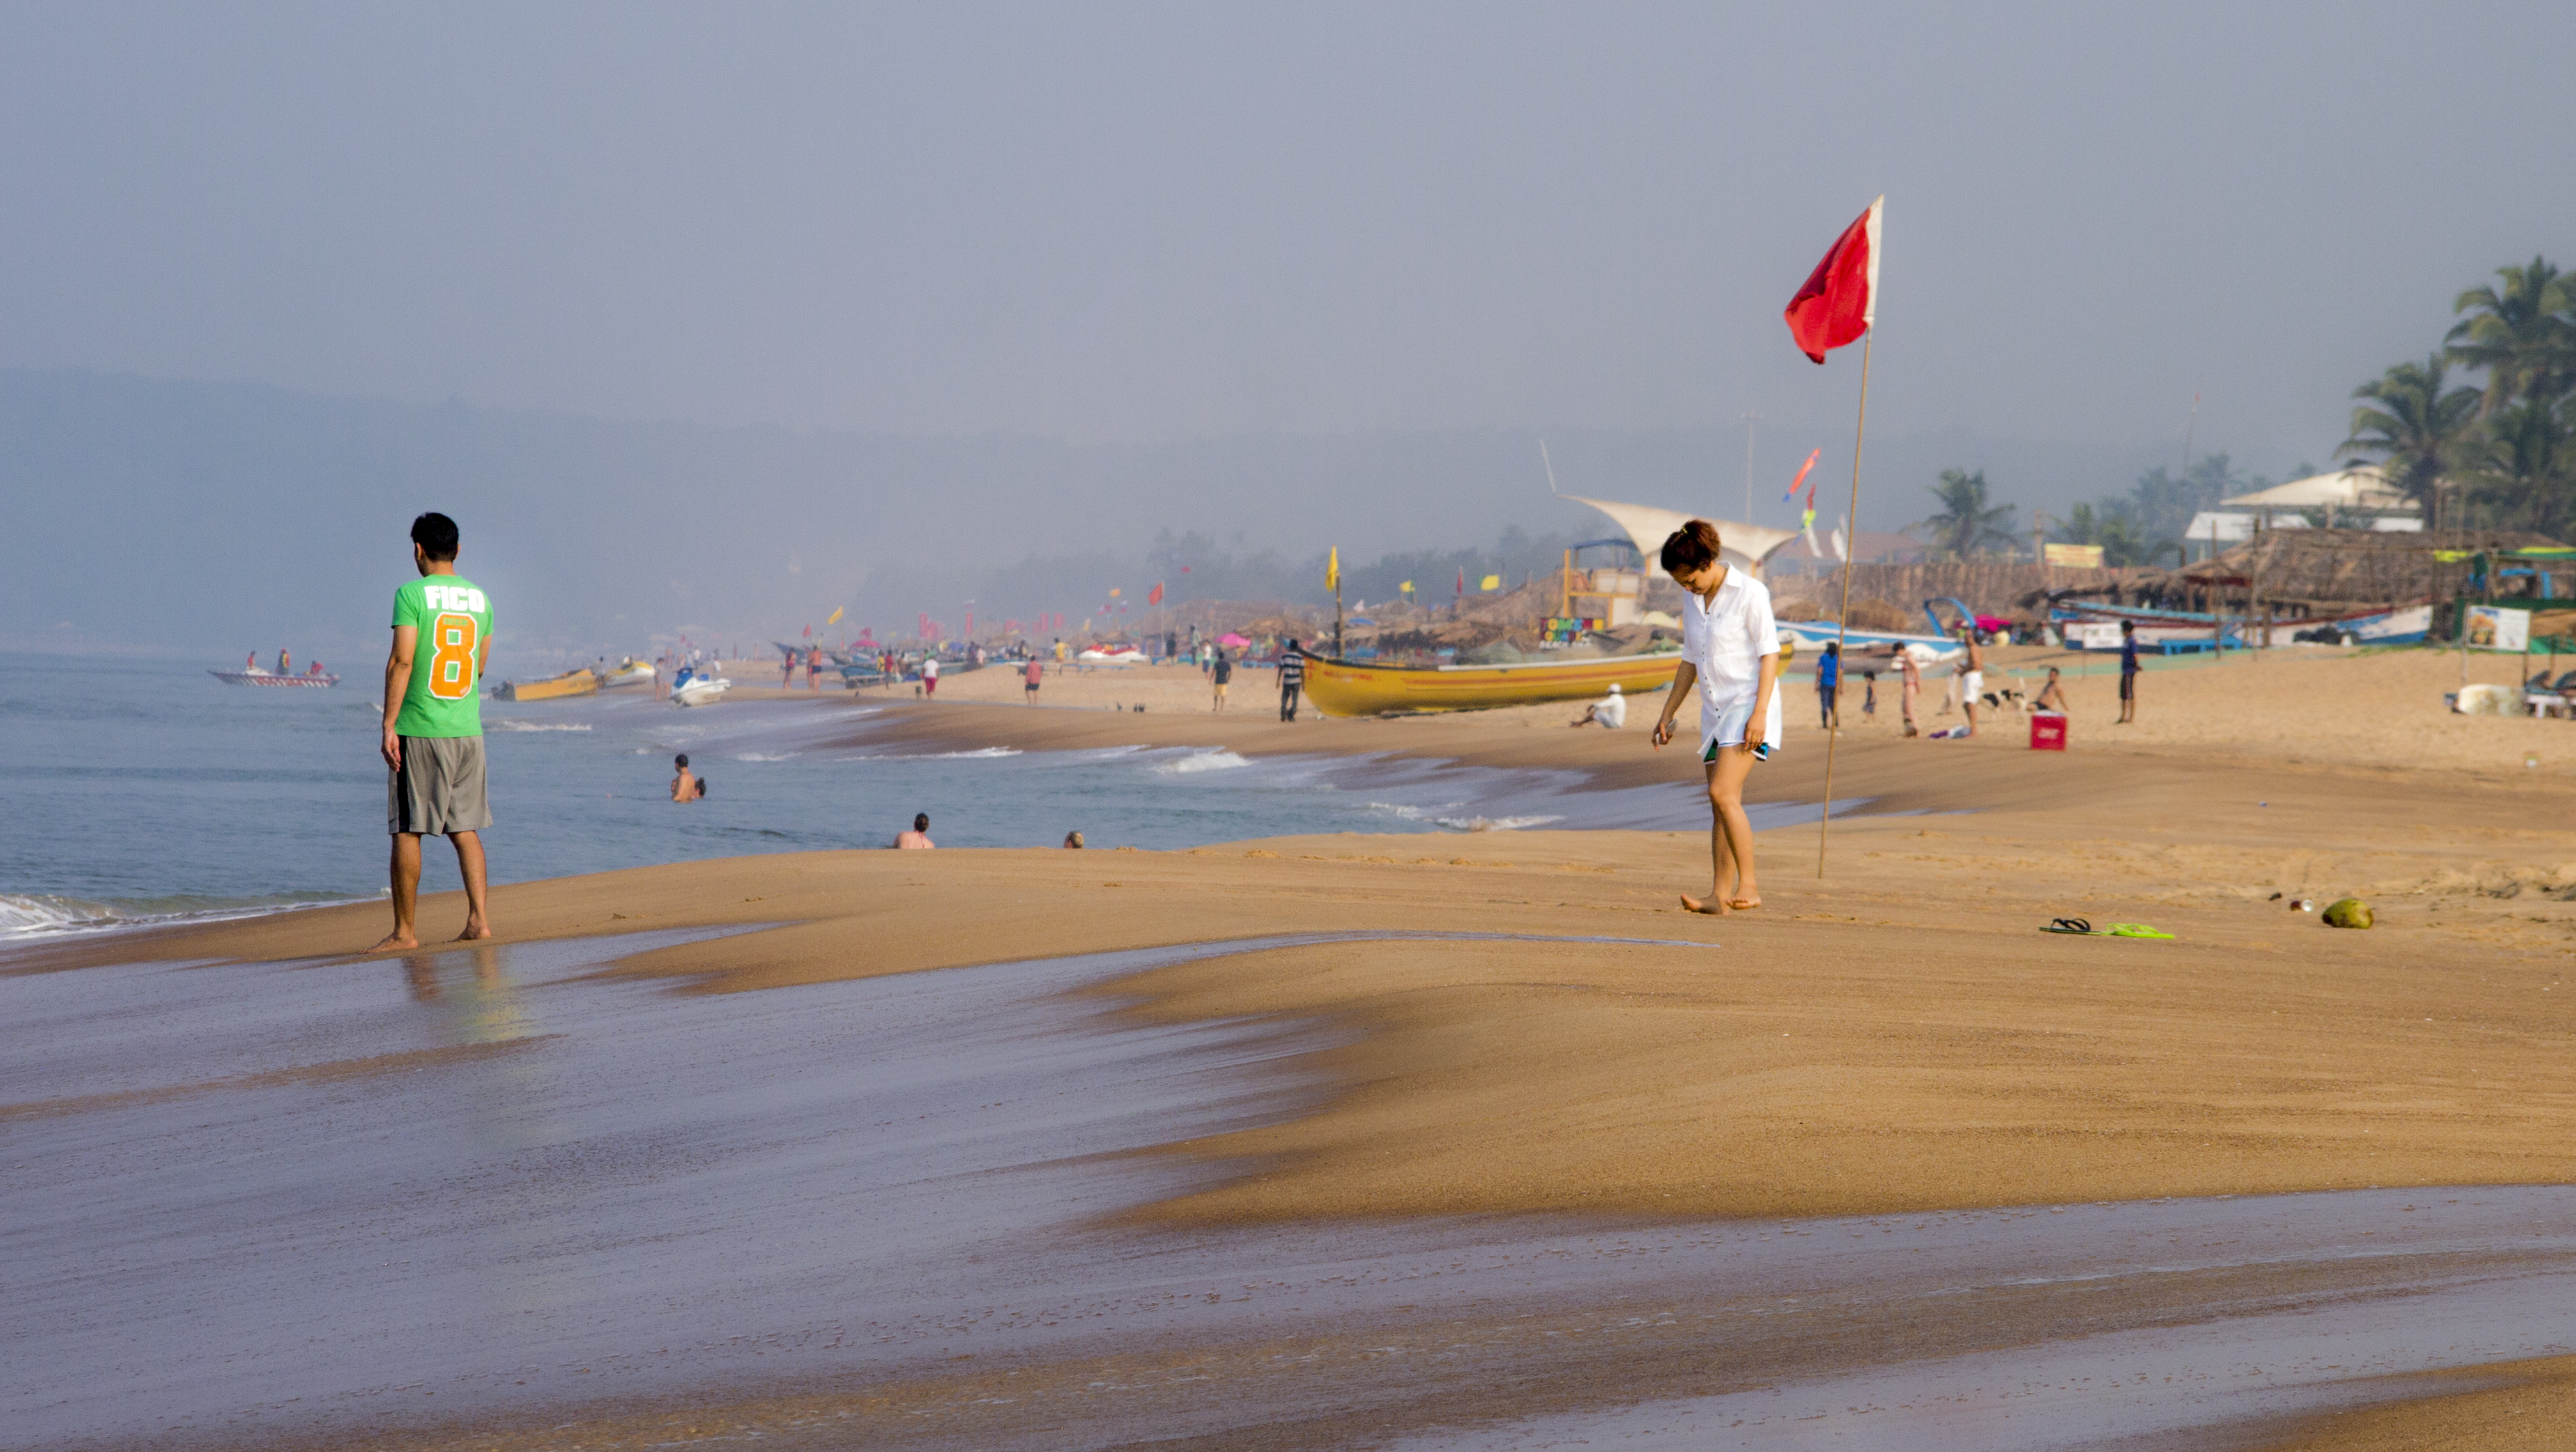
beach, sea, coast, sand, ocean, people, boardwalk, photography, wind, city, walkway, vacation, travel, asia, trip, toy, body of water, life, candid, creativecommons, sports, ngc, fort, local, india, indian, traditional, workers, pune, goa, atmosphere of earth, surfing equipment and supplies